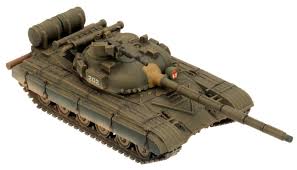
Label: Tank